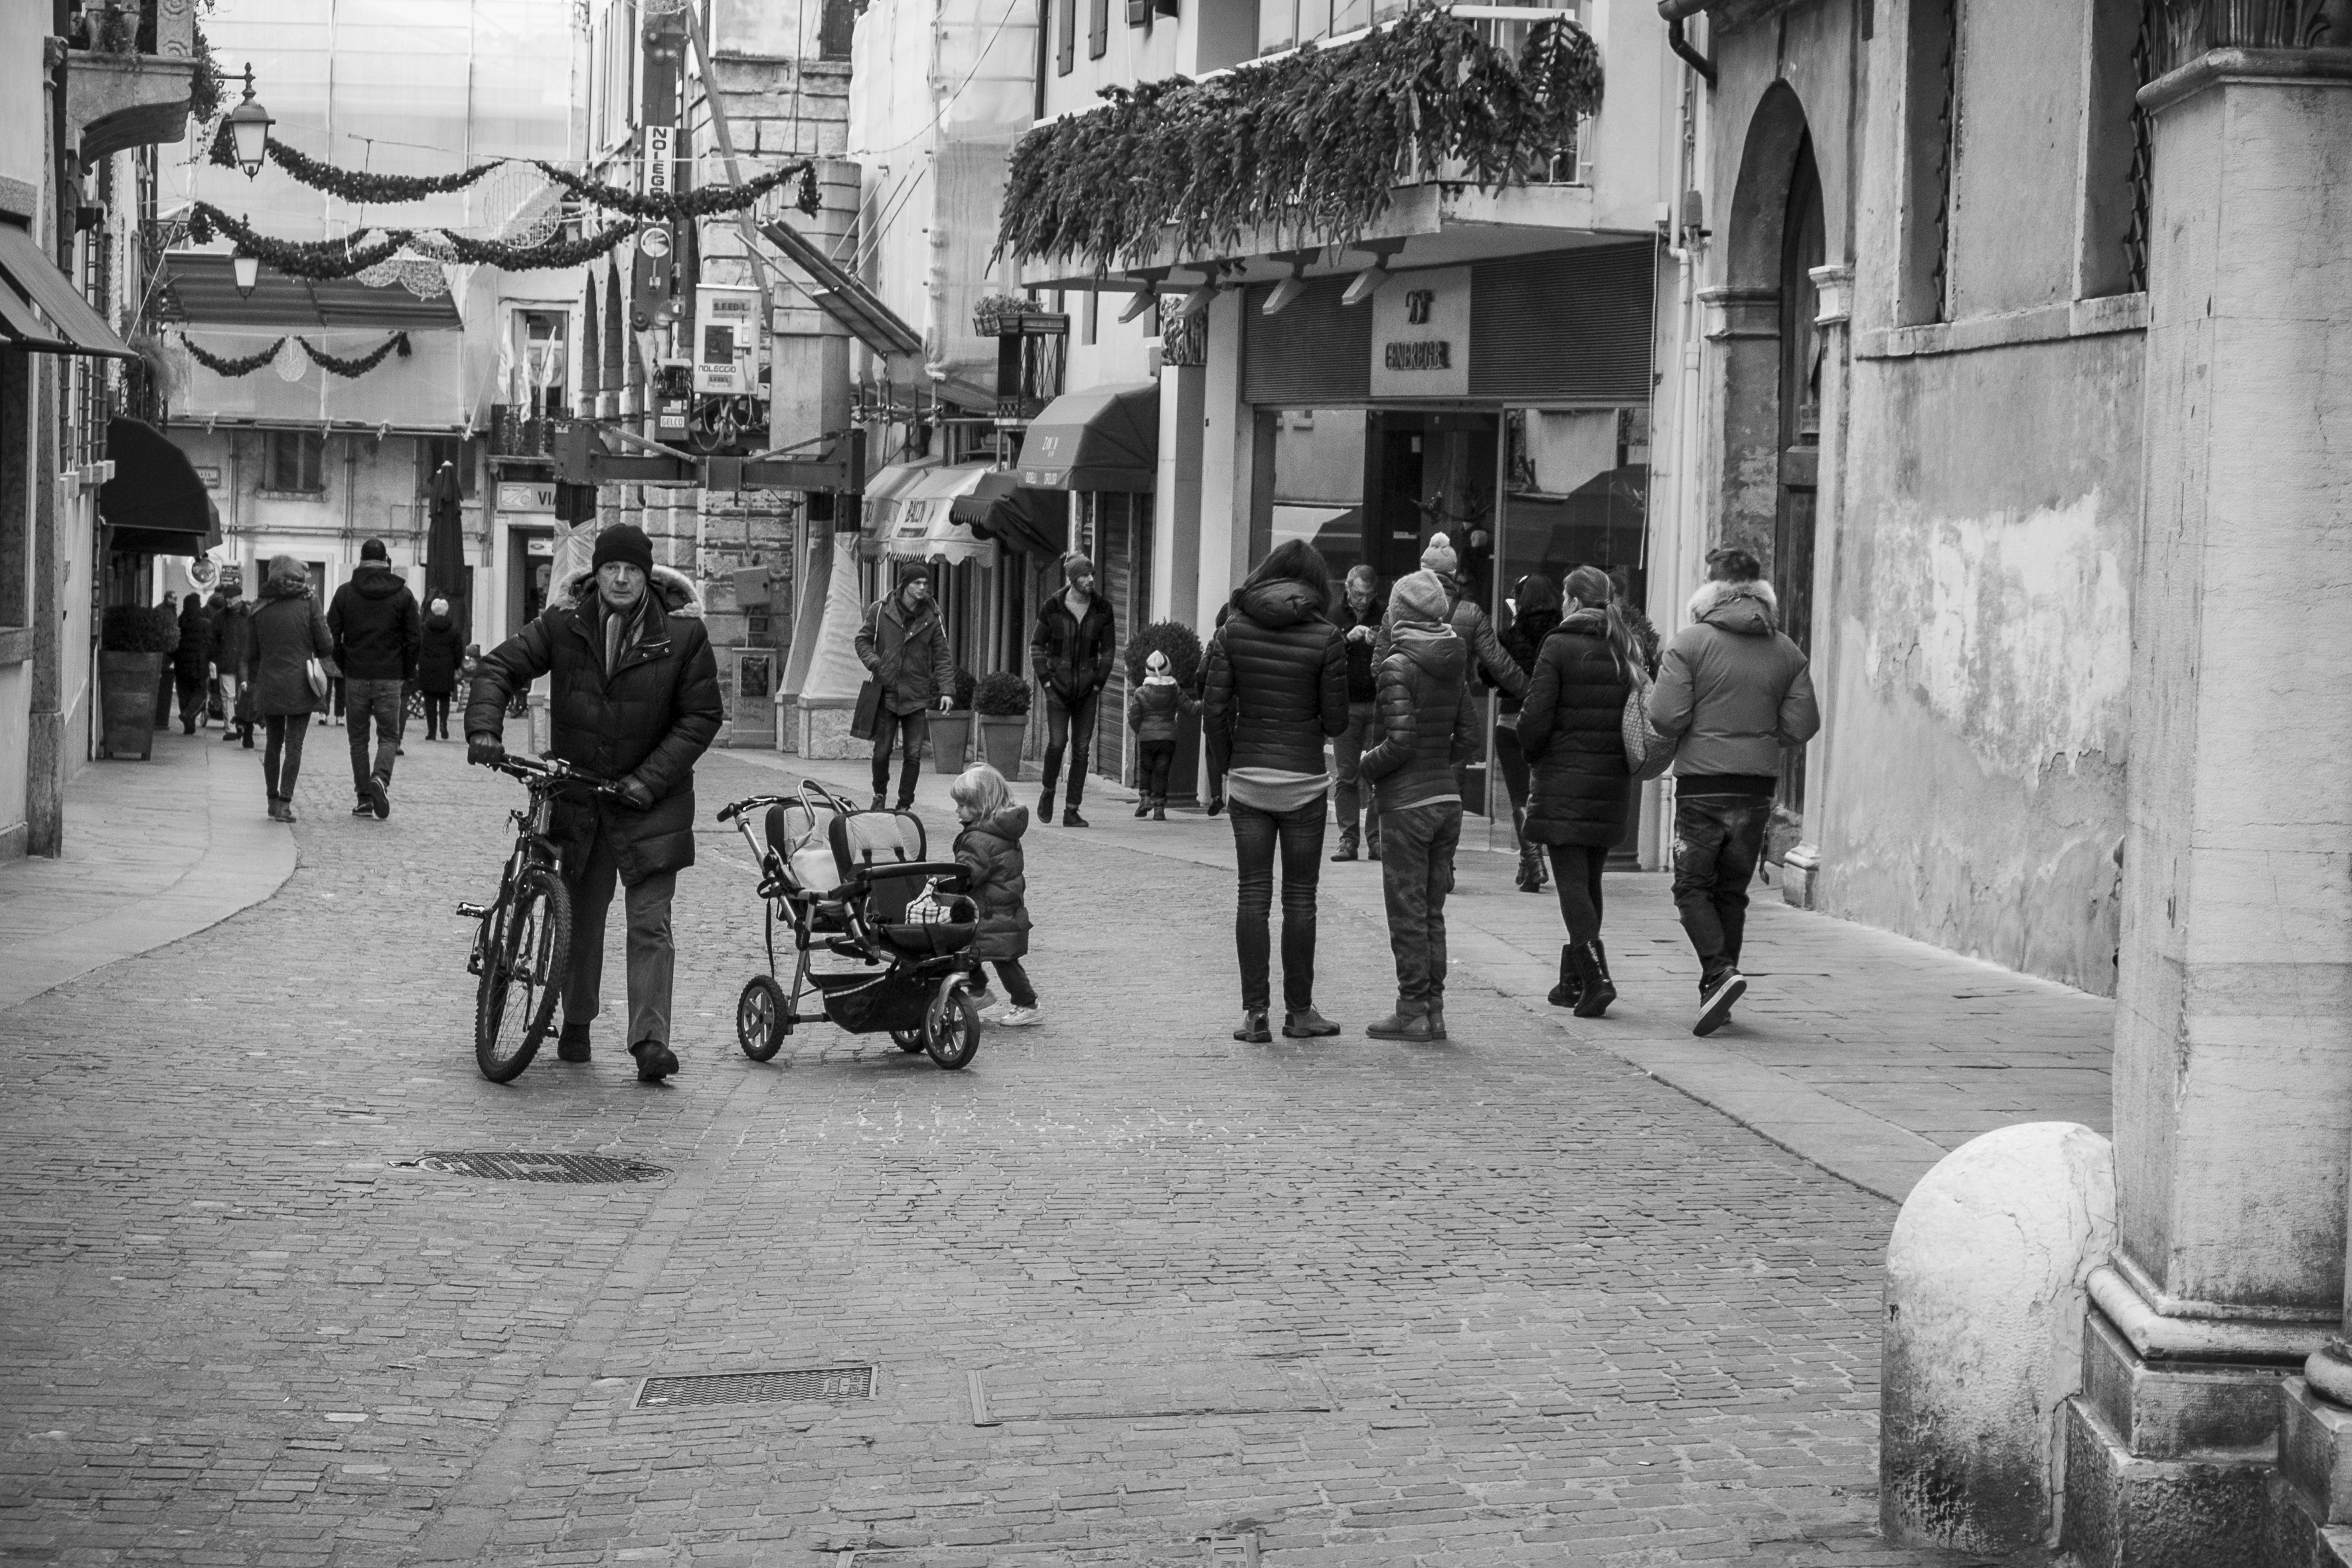
pedestrian, black and white, people, road, white, street, photography, alley, urban, crowd, travel, fujifilm, italy, black, monochrome, bw, blackandwhite, blackwhite, infrastructure, photograph, snapshot, noiretblanc, fuji, fujix, fujixe1, bassanodelgrappa, urban area, monochrome photography, nonbuilding structure